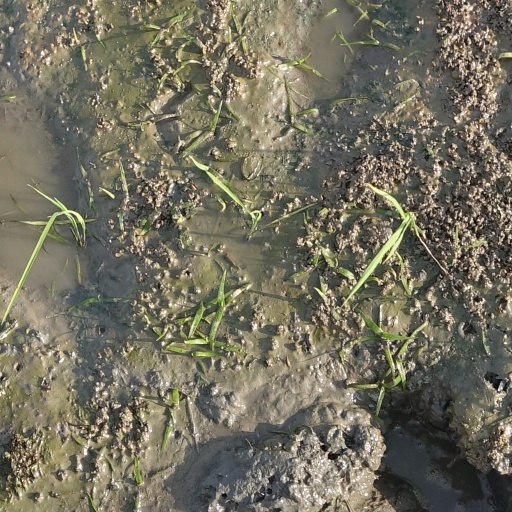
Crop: rice